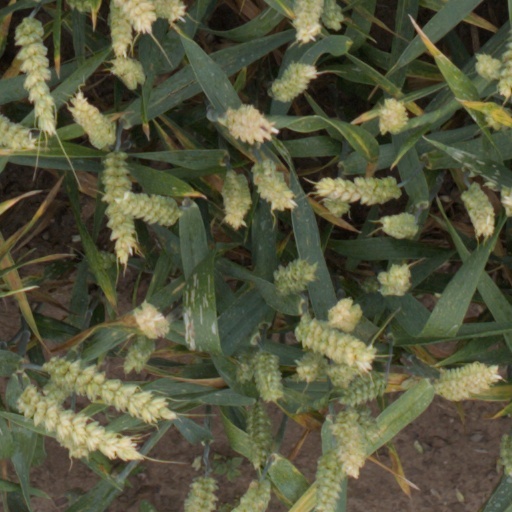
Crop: wheat